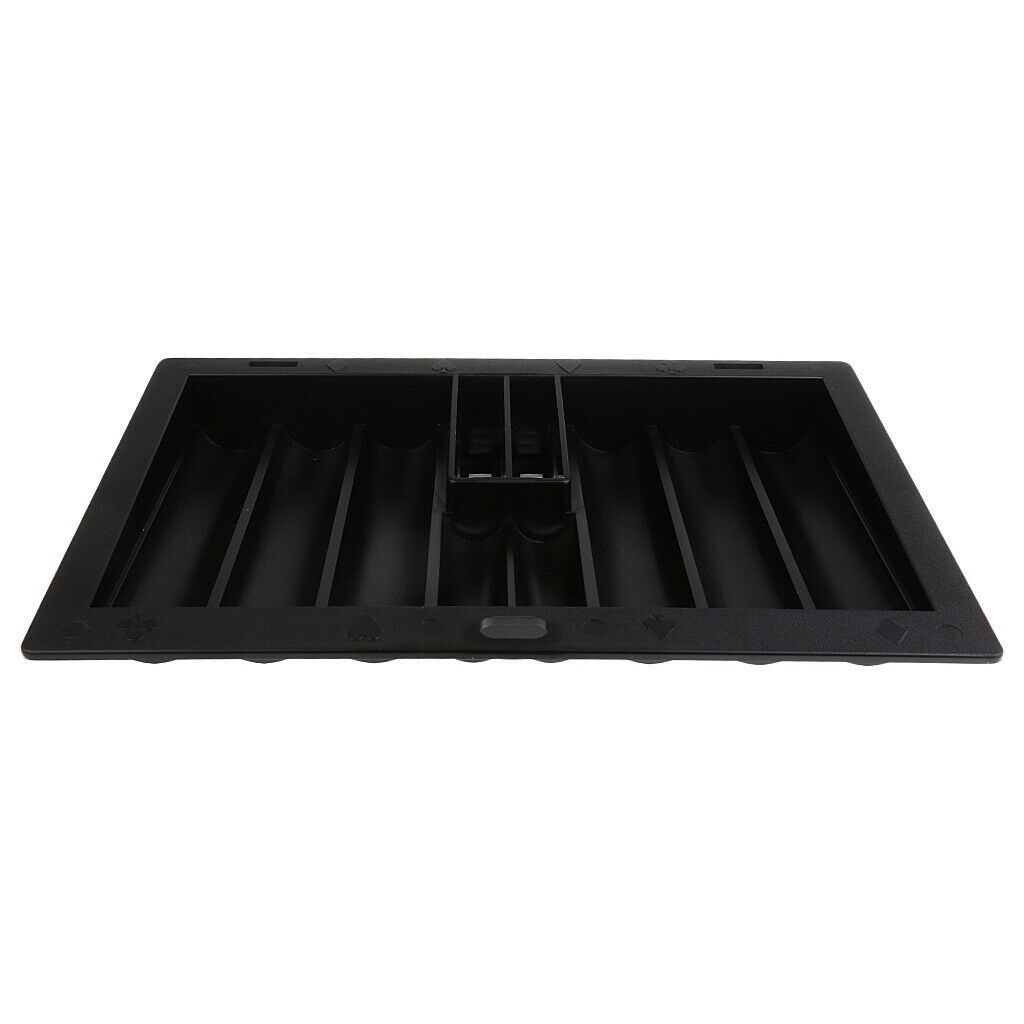
Durable Casino Playing Card Game Poker Chip Tray 350 Chips 8 Slot Holder Box
ITEM NAME:Durable Casino Playing Card Game Poker Chip Tray 350 Chips 8 Slot Holder Box Description : 100 % brand new and high quality poker chip tray 350 chip capacity and with space for 2 decks of card 2 center slots for holding quarters or chip spacers and dealer buttons Can be used in home , party and casino games Material : Acrylic Color : Black Size Chart : Approx . 37 . 5 x 25 . 2cm / 14 . 76 x 9 . 92inch Package Includes : 1 Piece Poker Chips Tray Note : Due to the difference between different monitors , the picture may not reflect the actual color of the item . Due to manual measurement , there may - 2mm error in size ..Find many great new & used options and get the best deals for Durable Casino Playing Card Game Poker Chip Tray 350 Chips 8 Slot Holder Box at the best online prices at Order2india Shopping! Free shipping for many products!
Brand: O2INEW
Category: Toys & Games > Games > Poker Chip Accessories > Poker Chip Carriers & Trays